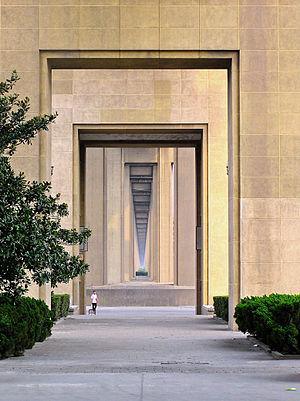
Pont de Nankin sur le Yangtzé (Chine) - Vue de l'alignement des gigantesques piles du pont